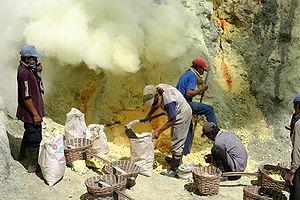
Un volcan est une structure géologique qui résulte de la montée d'un magma puis de l'éruption de matériaux issus de ce magma, à la surface de la croûte terrestre ou d'un autre astre. Il peut être aérien ou sous-marin.
L'Ijen est un volcan d'Indonésie situé sur l'île de Java et se présentant sous la forme d'une caldeira, la caldeira de Kendeng, bordée au sud par plusieurs cônes et cratères volcaniques dont le Kawah Ijen qui renferme un lac acide.
Le Kawah Ijen, également orthographié Kawah Idjen en français, est un des cônes volcaniques du volcan Ijen, situé dans l'extrême Est de l'île de Java, en Indonésie. Il s'agit d'un volcan explosif actif. Son nom signifie « cratère Vert » en javanais. Son cratère sommital contient une solfatare d'où est extrait du minerai de soufre ; il abrite un lac acide réputé pour être le plus acide de la planète. Le cratère est également connu pour produire des « flammes bleues » que les randonneurs viennent observer la nuit ou à l'aube.